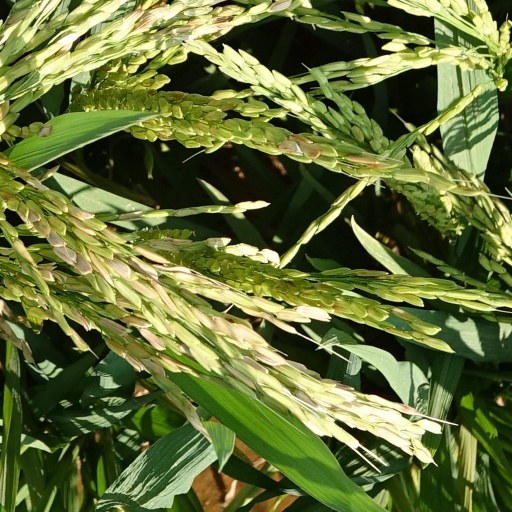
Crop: rice